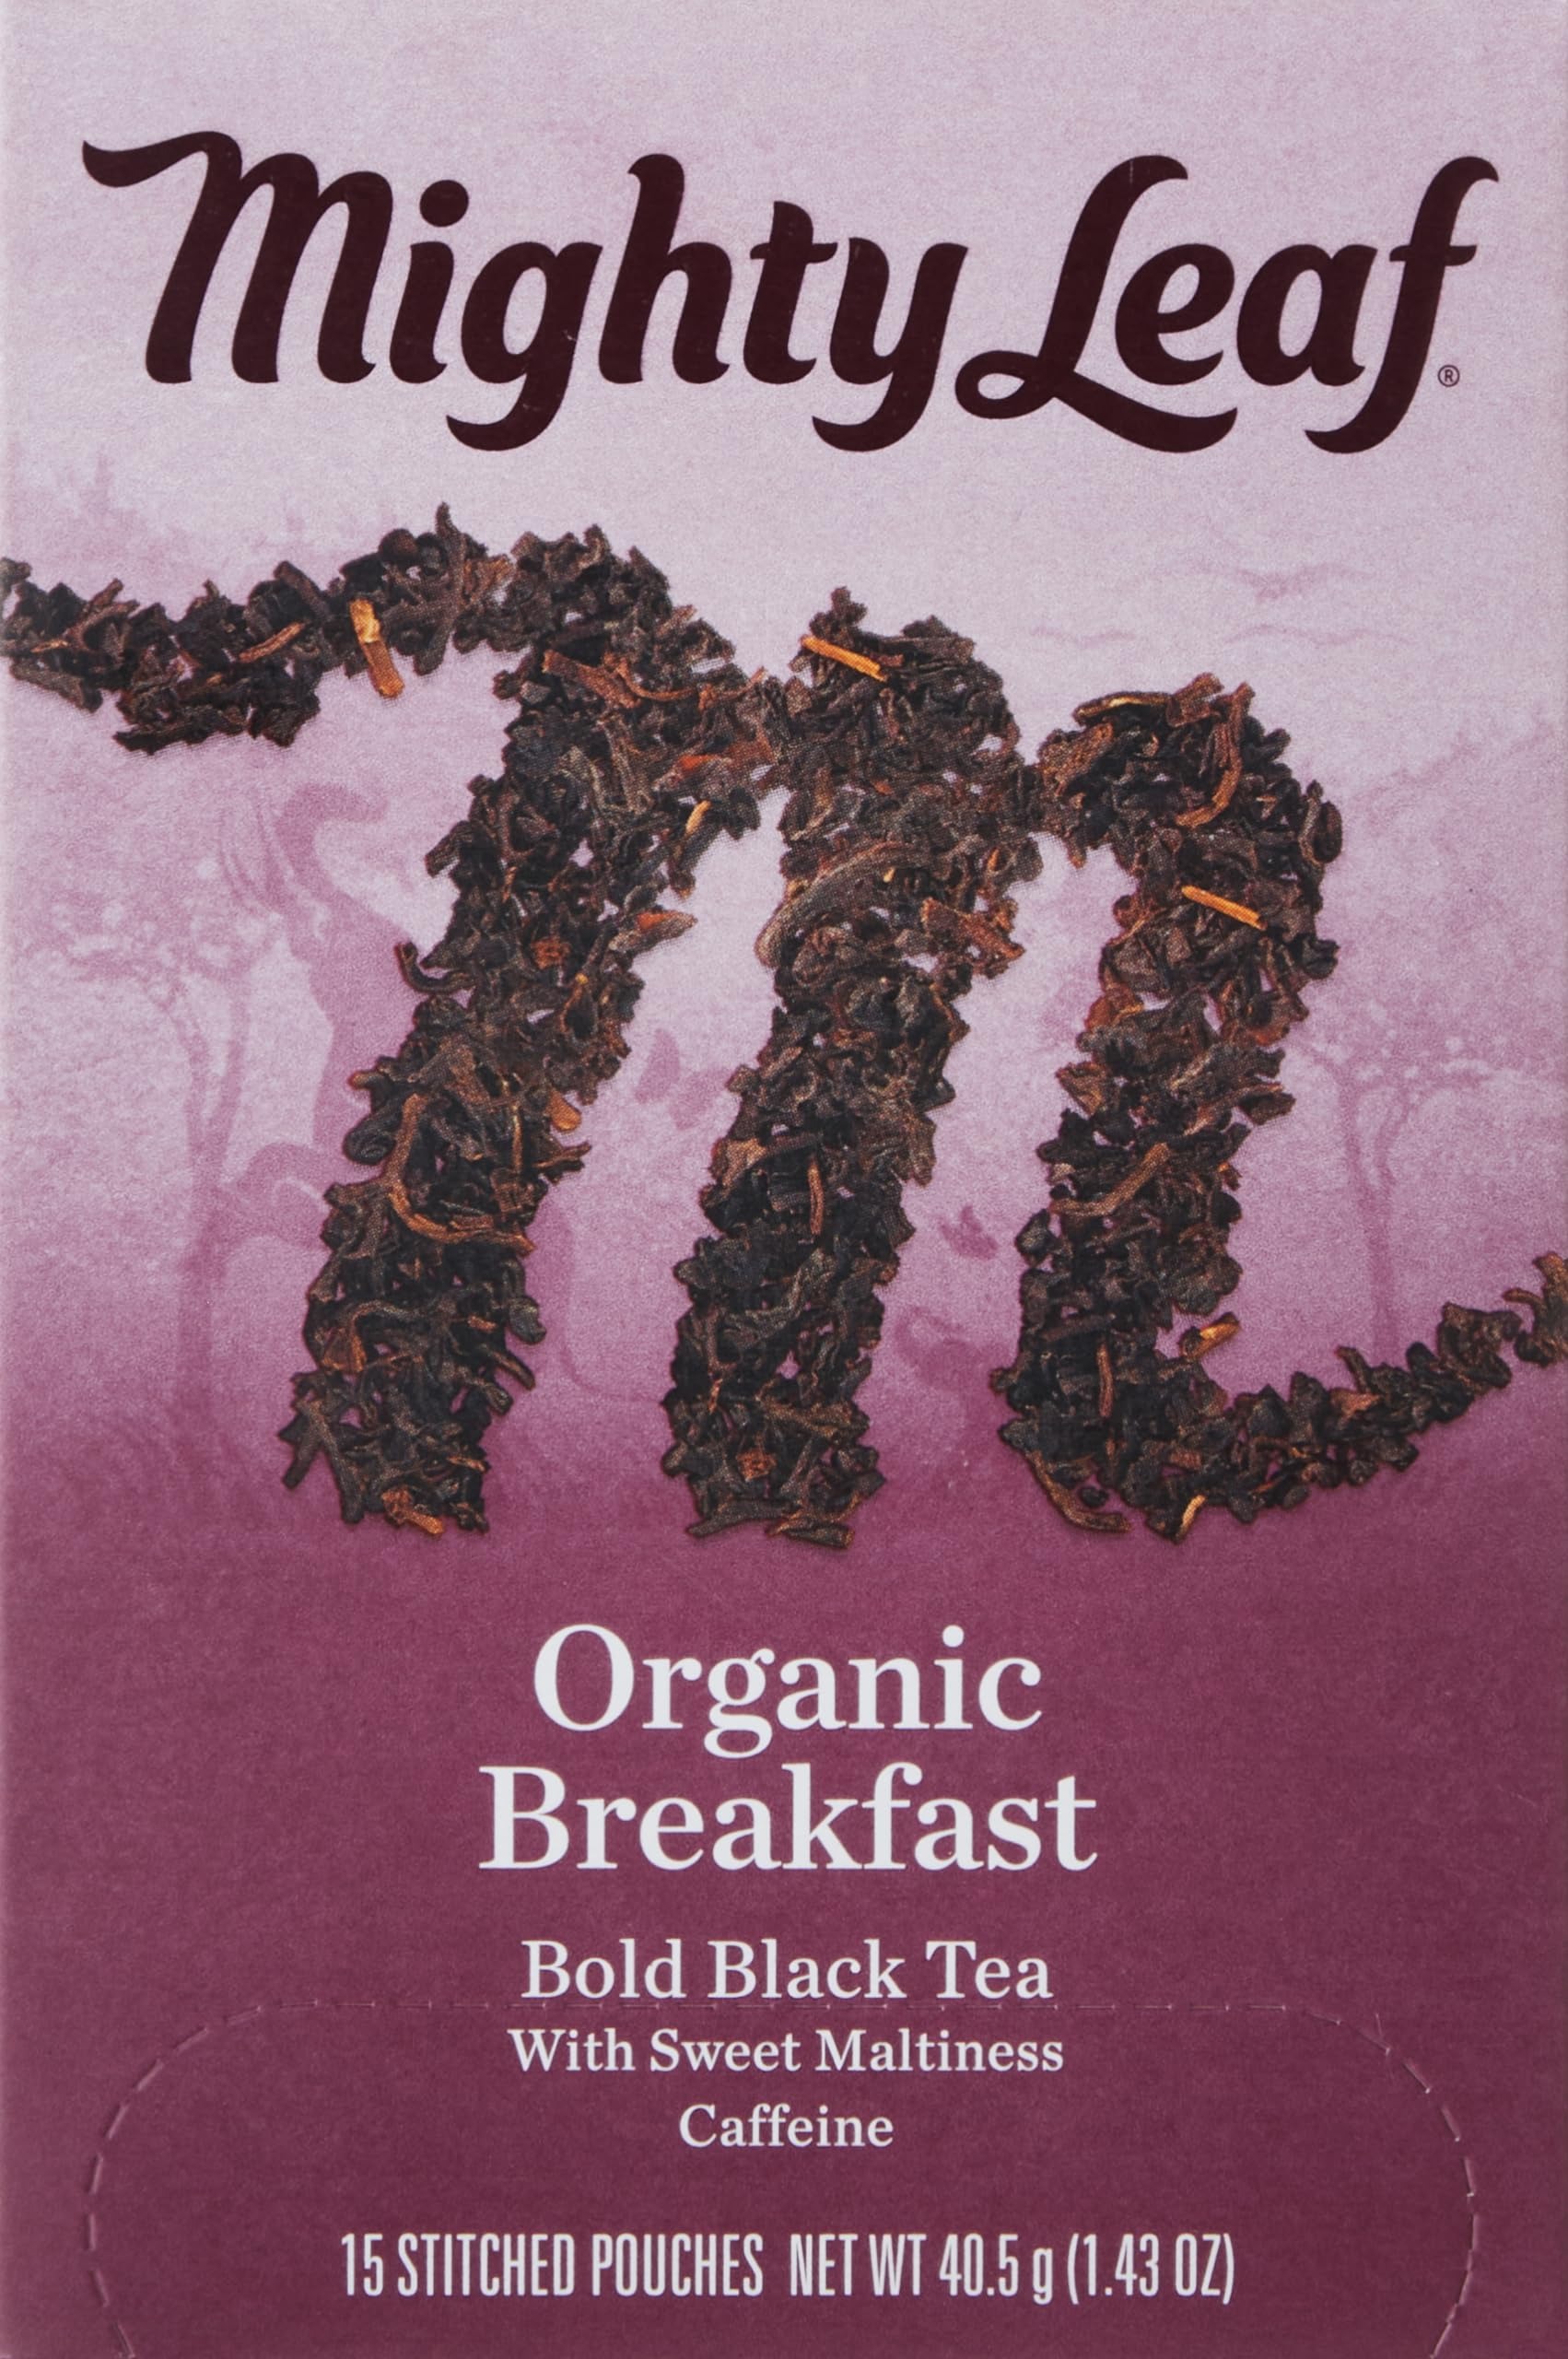
Item Name: Mighty Leaf Tea Organic Breakfast Hand-Stiched Tea Bags, 15 ct
Bullet Point 1: ORGANIC AND FAIR TRADE: We use primarily Assam and Nilgiri teas from India in our Organic Breakfast - the most unusual aspect of the the blend is it's both Organic and Fair Trade, part of our commitment to people and planet.
Bullet Point 2: CLASSIC TEA: Our take on a classic English Breakfast tea is a bold, wide-awake blend that's great straight, or with milk and sugar or honey.
Bullet Point 3: VARIETY IN ORIGIN: In addition to these India tea origins, we've added East African Rwanda tea, a high elevation area producing brisk, citrusy and toasty teas.
Bullet Point 4: CAFFEINE LEVEL: Organic Breakfast has a moderate caffeine level.
Bullet Point 5: INDIA & SRI LANKA ORIGIN: Organic black tea leaves with a robust body, sweet maltiness, and brisk finish.
Value: 15.0
Unit: Count

Price: 11.99